Petar Zrinski

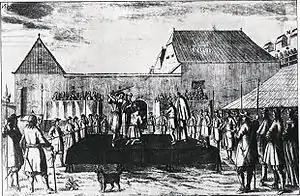
Execution of Zrinski and Frankopan in Wiener Neustadt on 30 April 1671

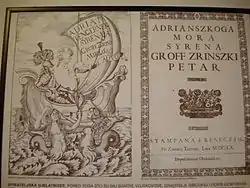
Petar Zrinski translated his brother Nikola's epic poem "The Siren of the Adriatic Sea" into Croatian

Zrinski and Frankopan, unaware of their detection, nevertheless continued planning the plot. When they tried to trigger a revolt by taking command of the Croatian troops, they were quickly repulsed, and the revolt collapsed. Finding themselves in a desperate position, they finally went to Vienna to ask emperor Leopold I of the Habsburg dynasty for pardon. They were offered safe conduct but were arrested. A tribunal chaired by chancellor Johann Paul Hocher sentenced them to death for high treason on 23 and 25 April 1671.